Ki Teitzei

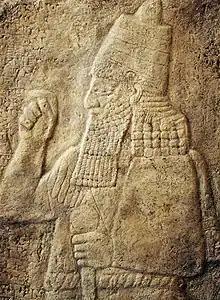
Sennacherib (cast of a rock relief from the foot of Cudi Dağı, near Cizre)

Elsewhere, the Mishnah reported that an Ammonite convert named Judah came to the house of study and asked whether he could join the assembly. Rabban Gamaliel forbade him, but Rabbi Joshua permitted him. Rabban Gamaliel quoted Deuteronomy 23:4, "An Ammonite or a Moabite shall not enter into the assembly of the Lord." But Rabbi Joshua asked whether the Ammonites or Moabites were still in their own territory, as Sennacherib, the king of Assyria, had long before conquered and mingled all the nations, as Isaiah 10:1 reports. So they permitted the Ammonite to enter the assembly.